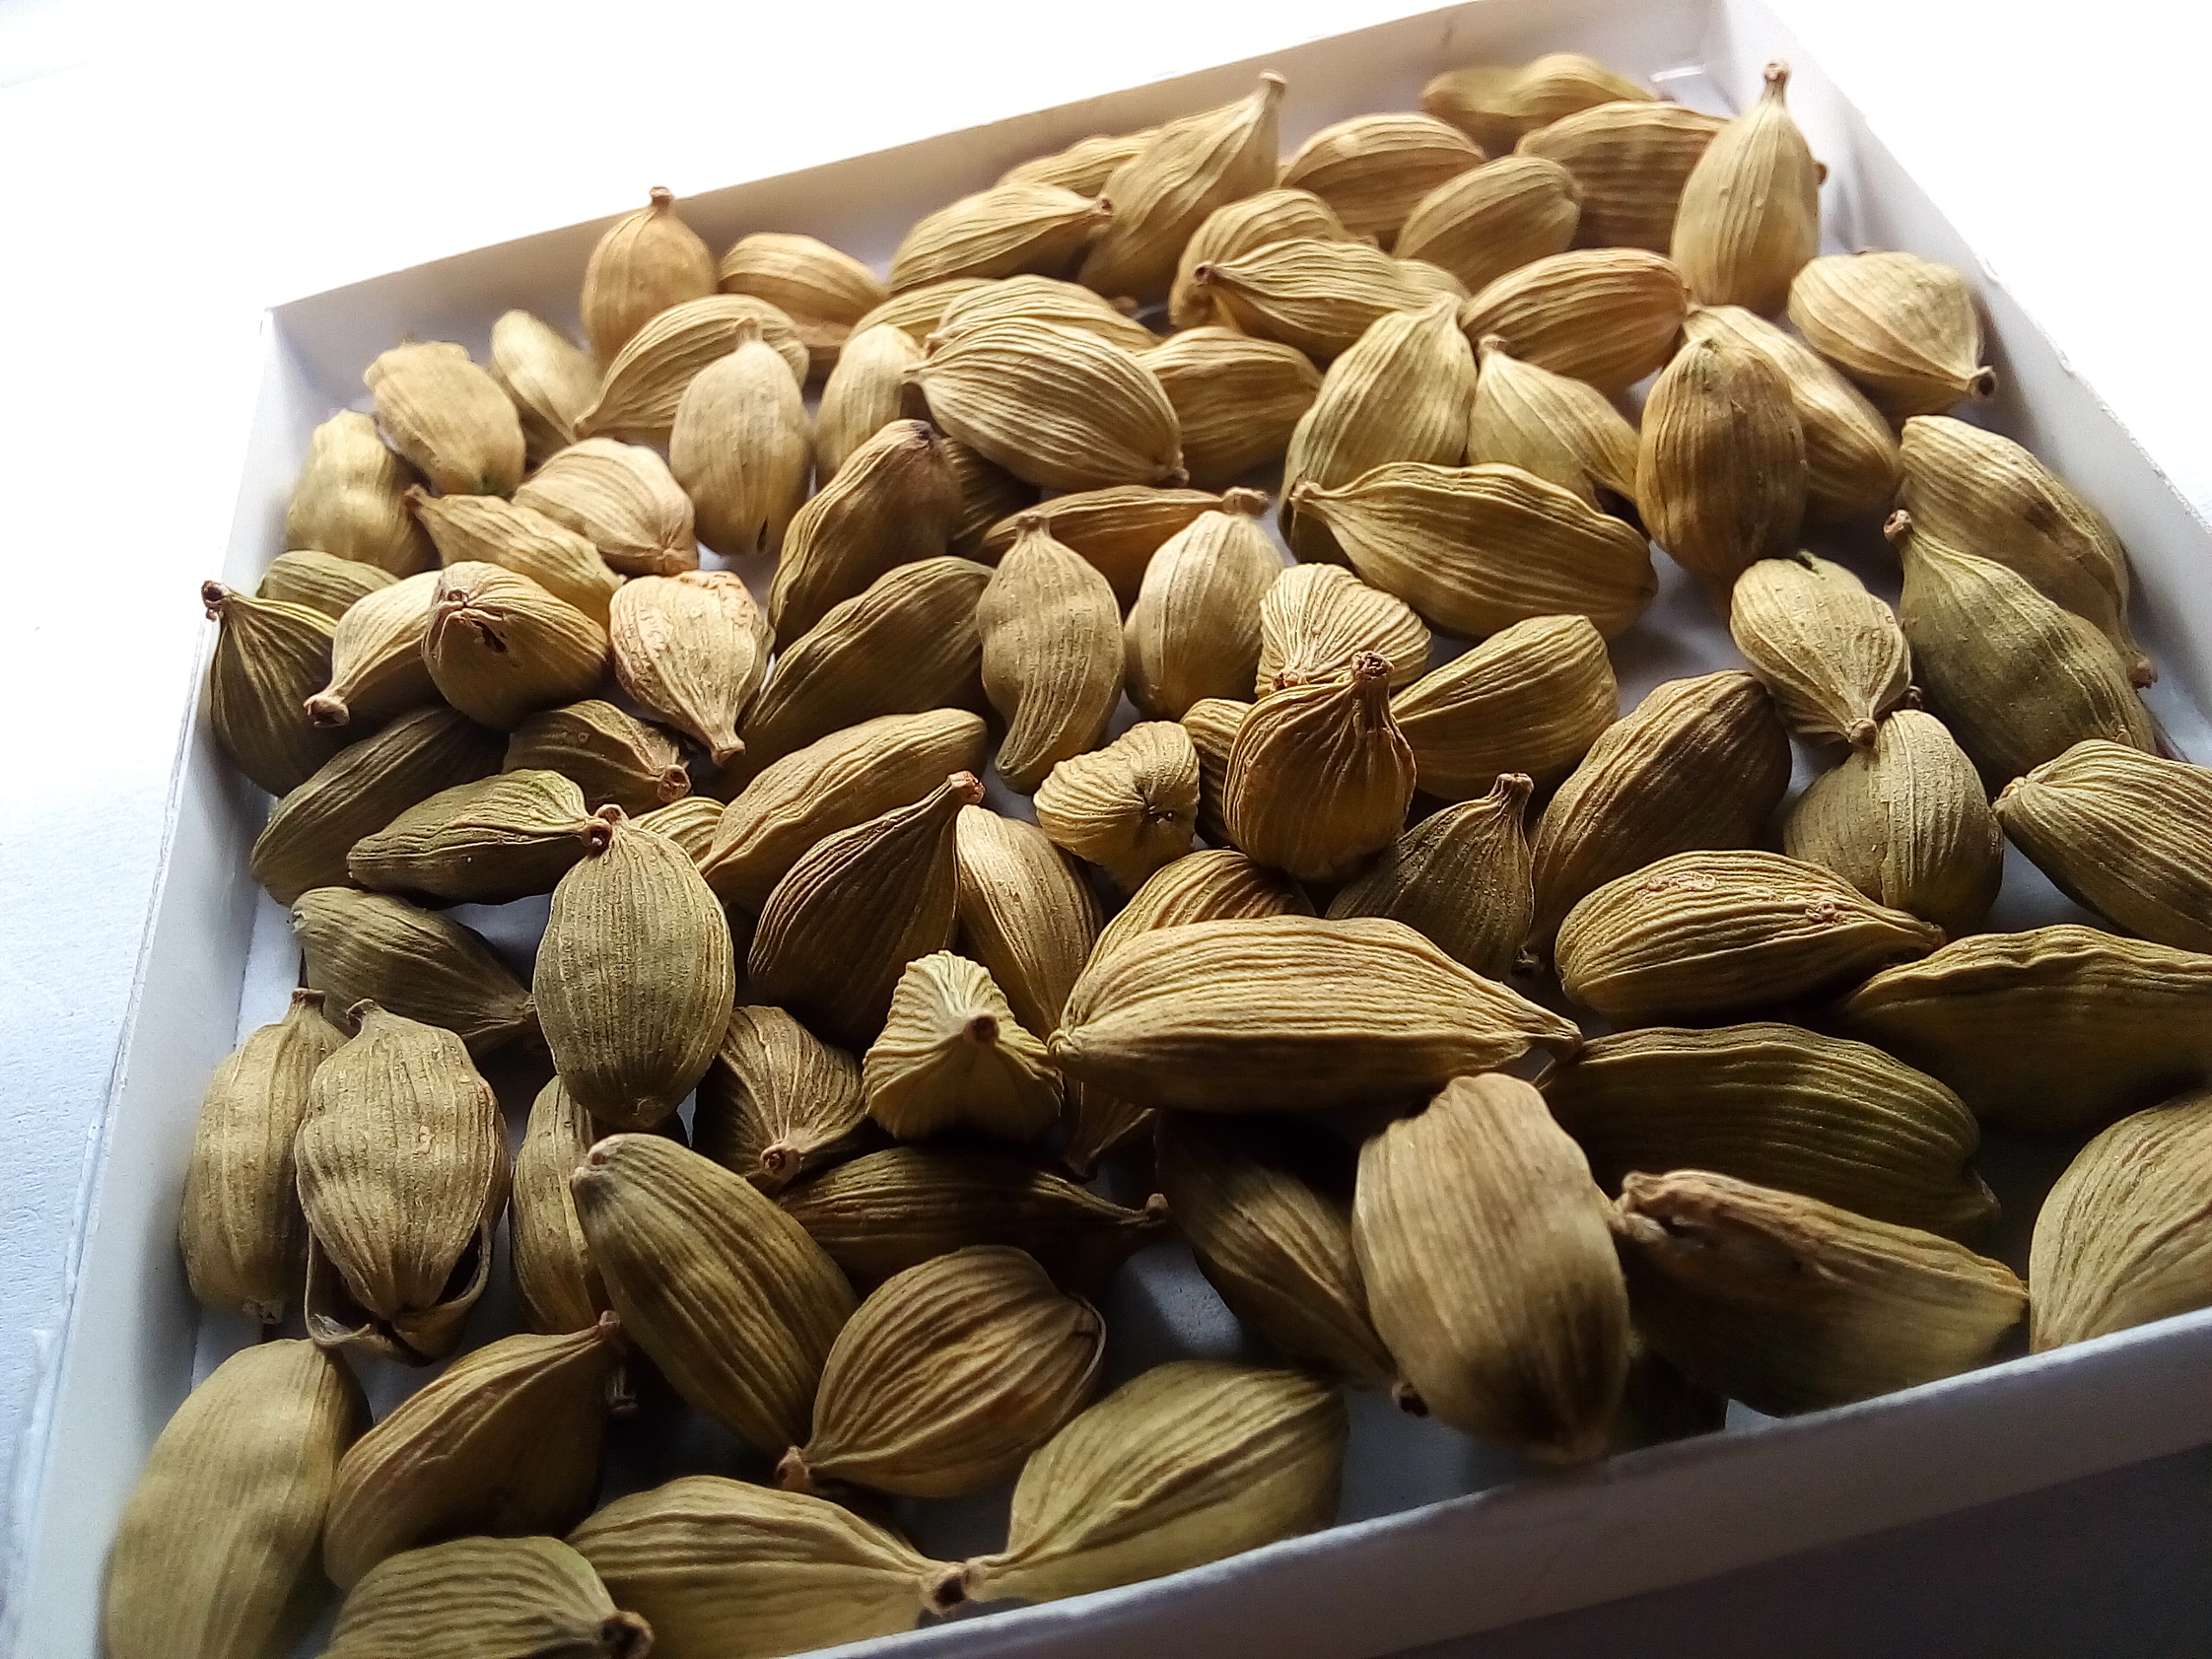
Rice seed variety: Unknown